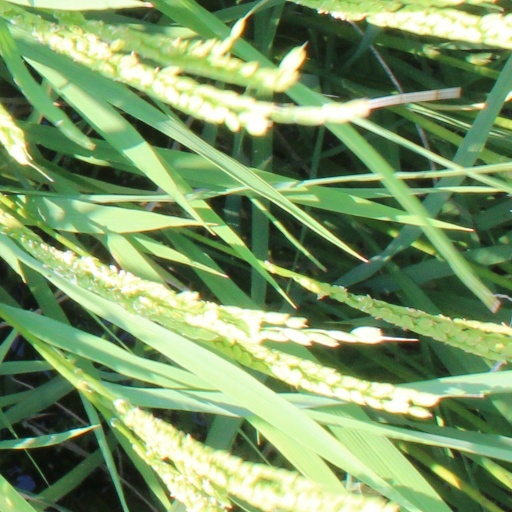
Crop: rice